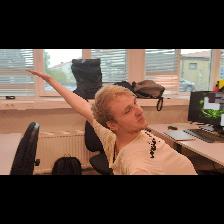
Label: Human